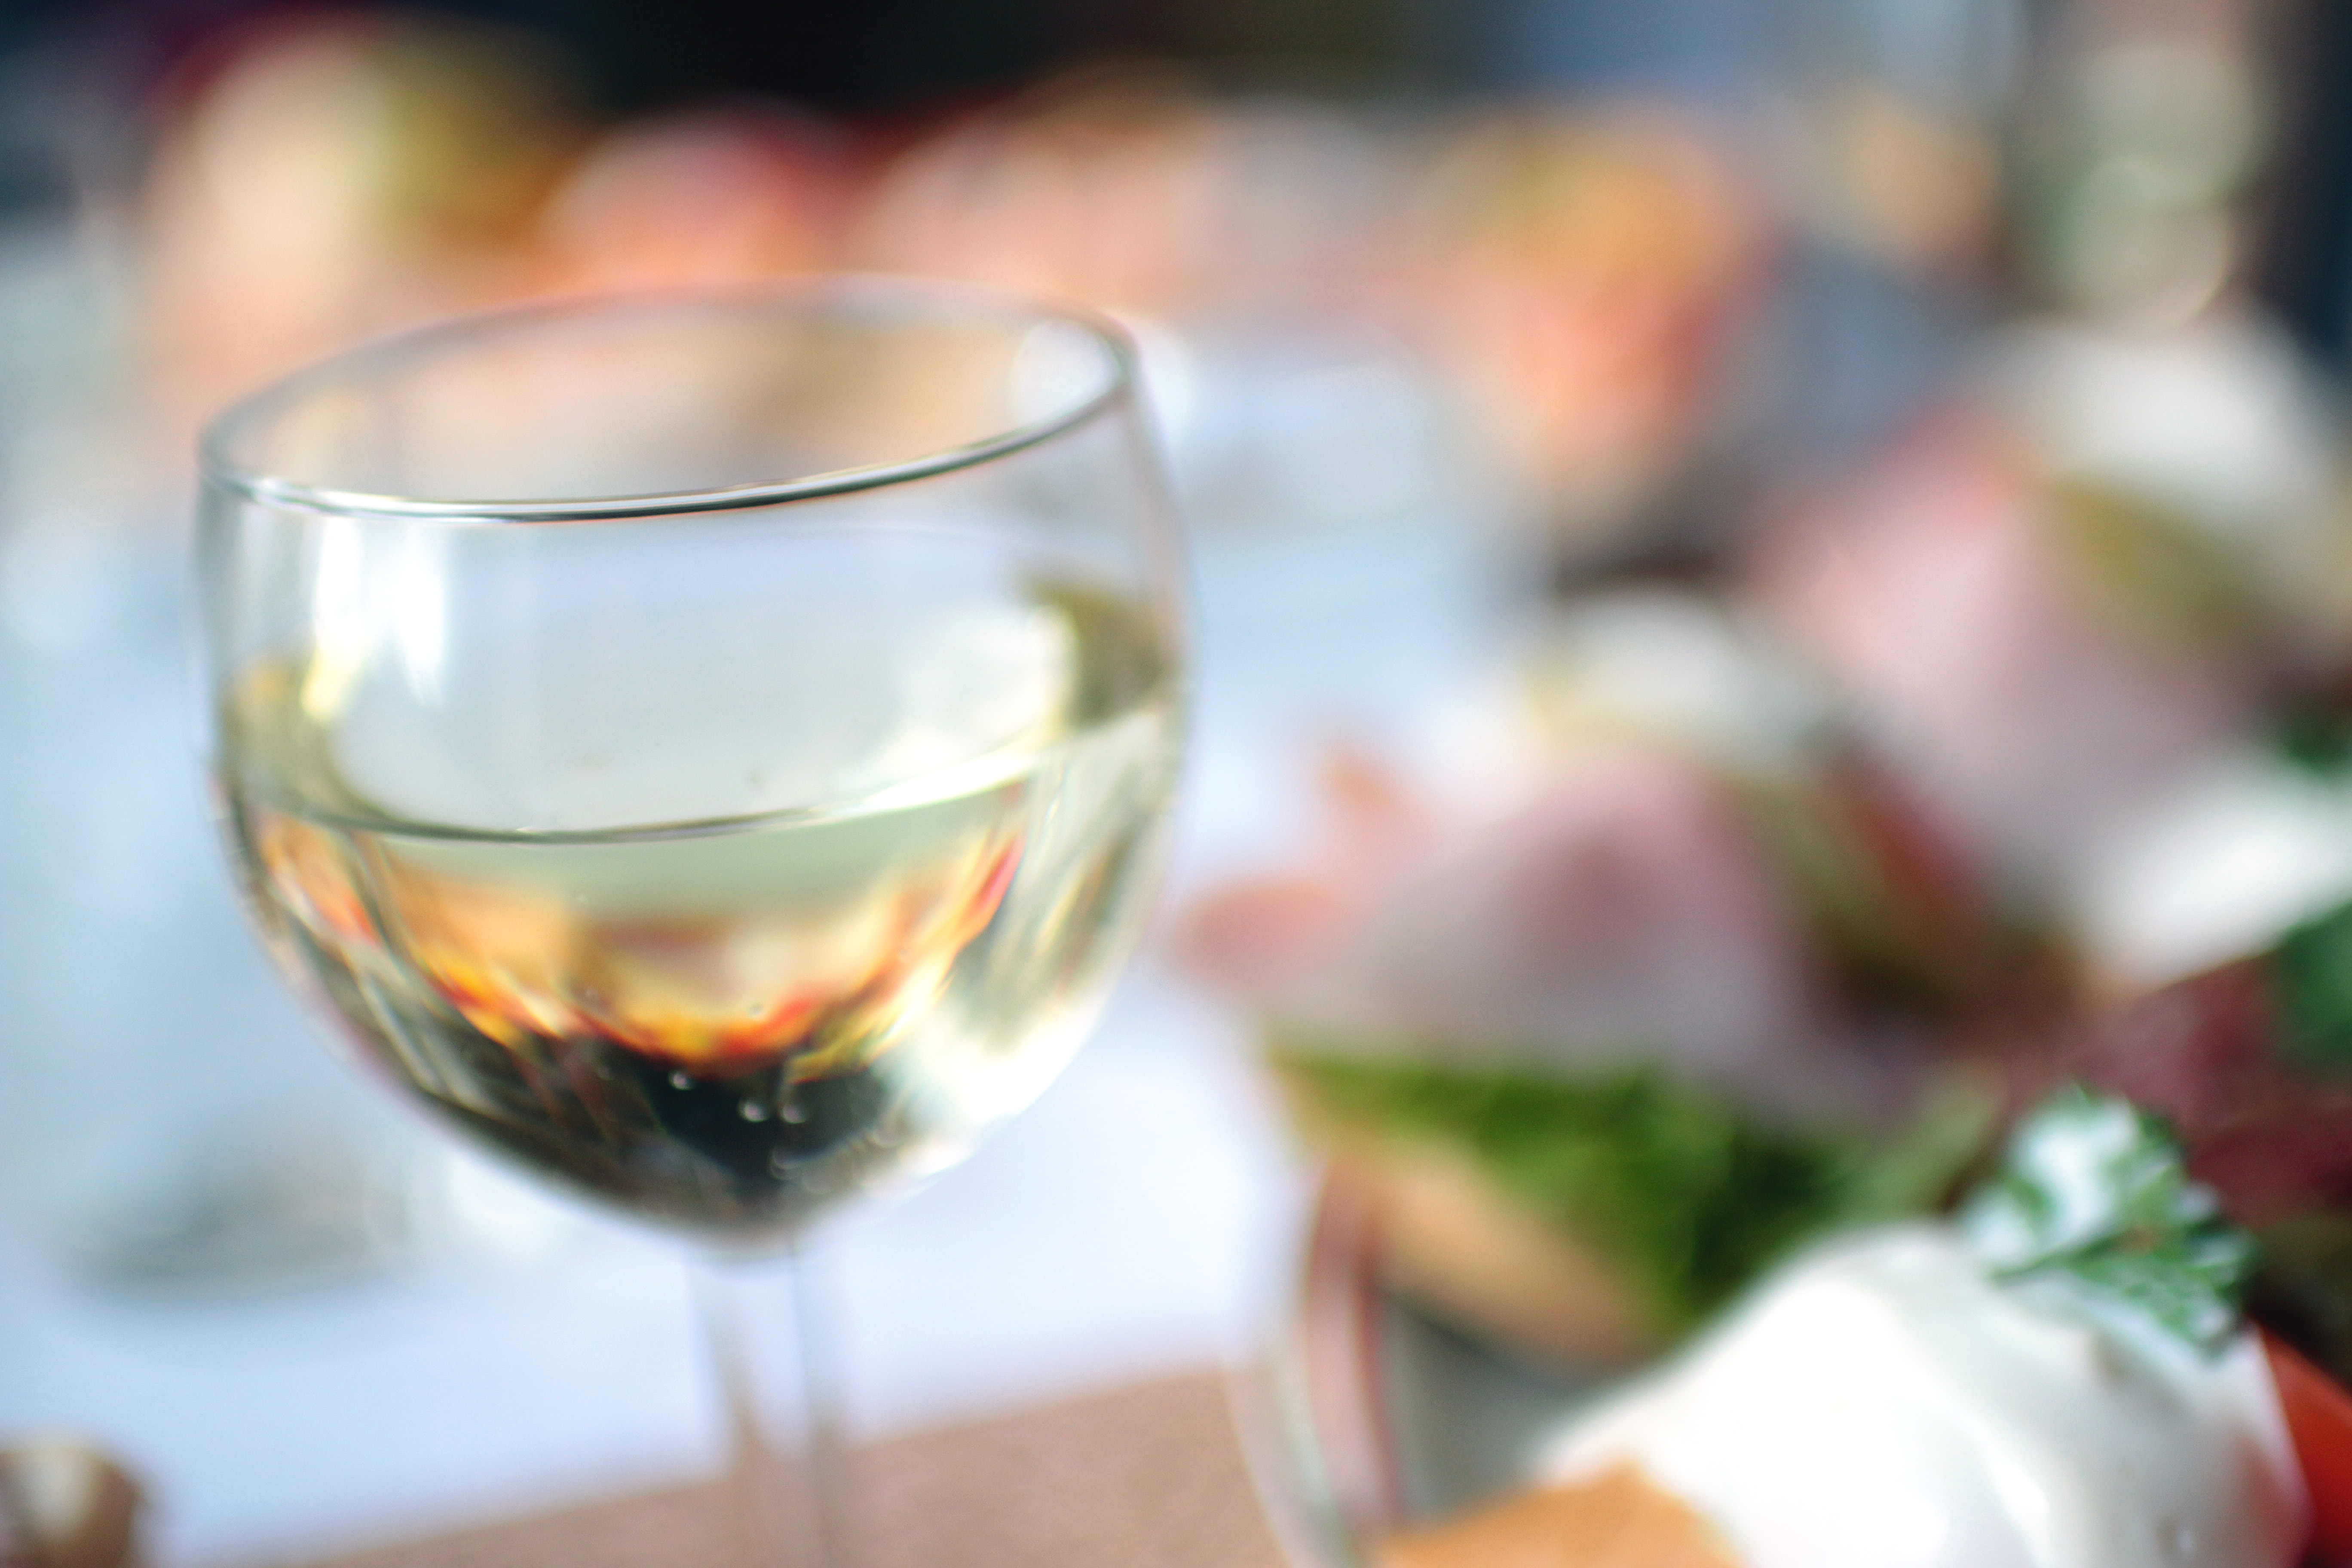
blur, wine, glass, food, drink, red wine, lunch, alcohol, wine glass, stemware, alcoholic beverage, distilled beverage